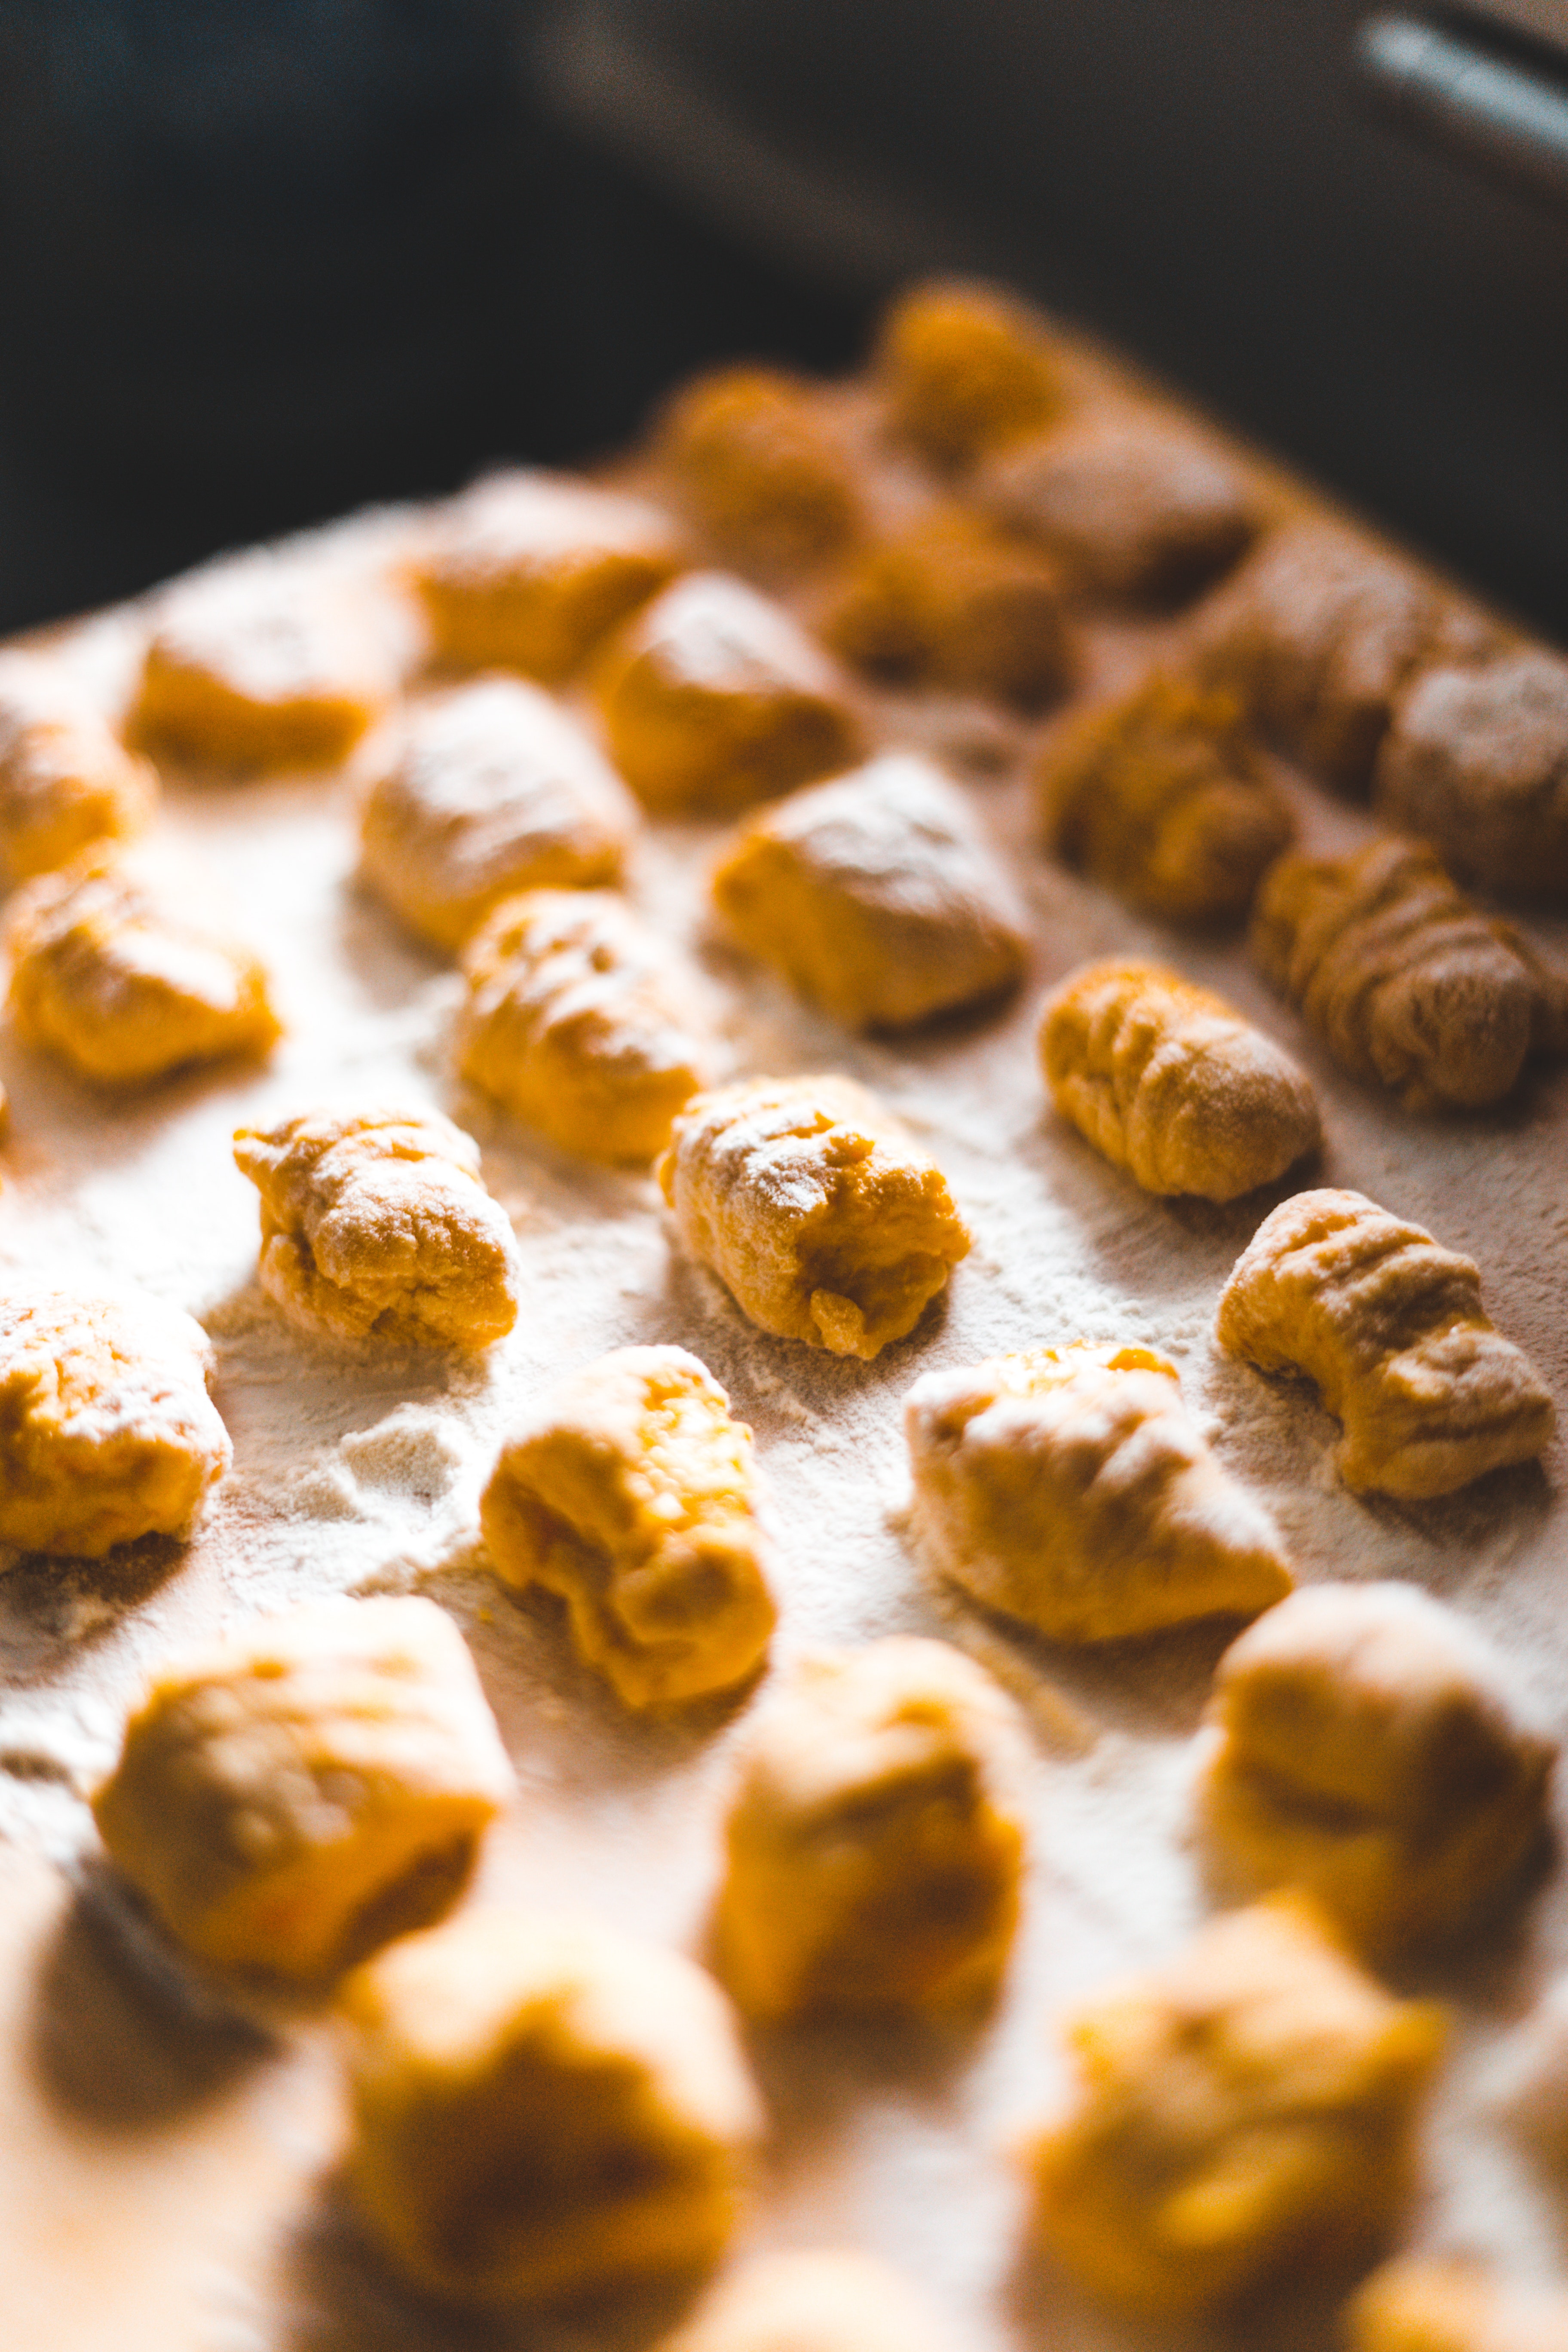
dish, food, cuisine, ingredient, goug re, dessert, produce, finger food, baked goods, baking, snack, recipe, choux pastry, gnocchi